Wayland Hoyt

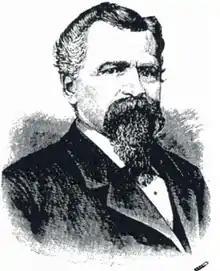
Wayland Hoyt, American Baptist Church minister and author

Wayland Hoyt (February 18, 1838 – September 27, 1910) was an American Baptist minister and author.